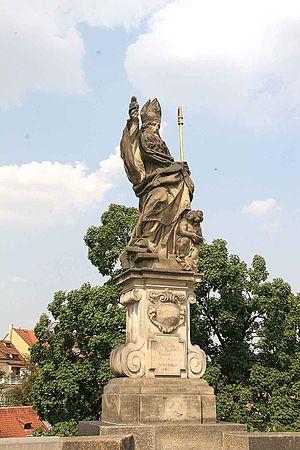
Le pont Charles est un pont qui relie la Vieille-Ville de Prague au quartier de Malá Strana, au pied du château de Prague. Construit au XIVᵉ siècle, il sera le seul pont sur la Vltava jusqu'en 1741.